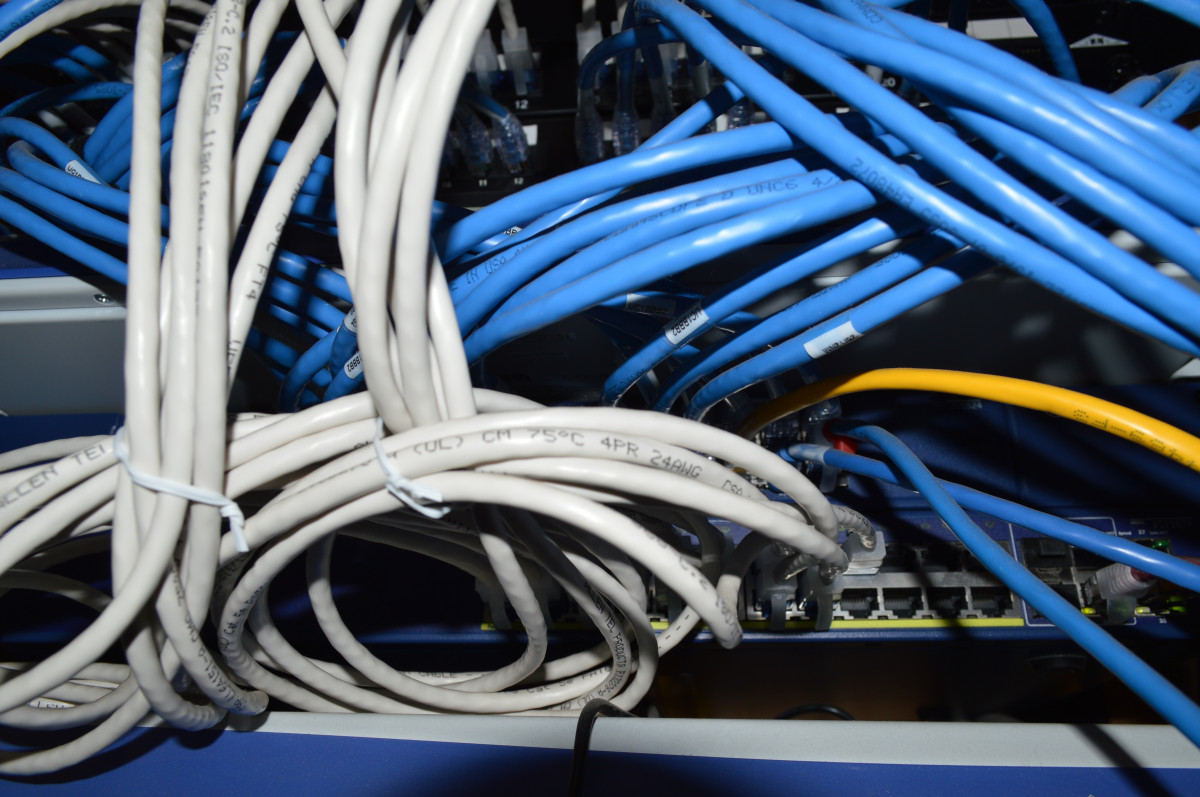
Tags: wheel, blue, electrical wiring, electronic device, electrical supply, aircraft engine